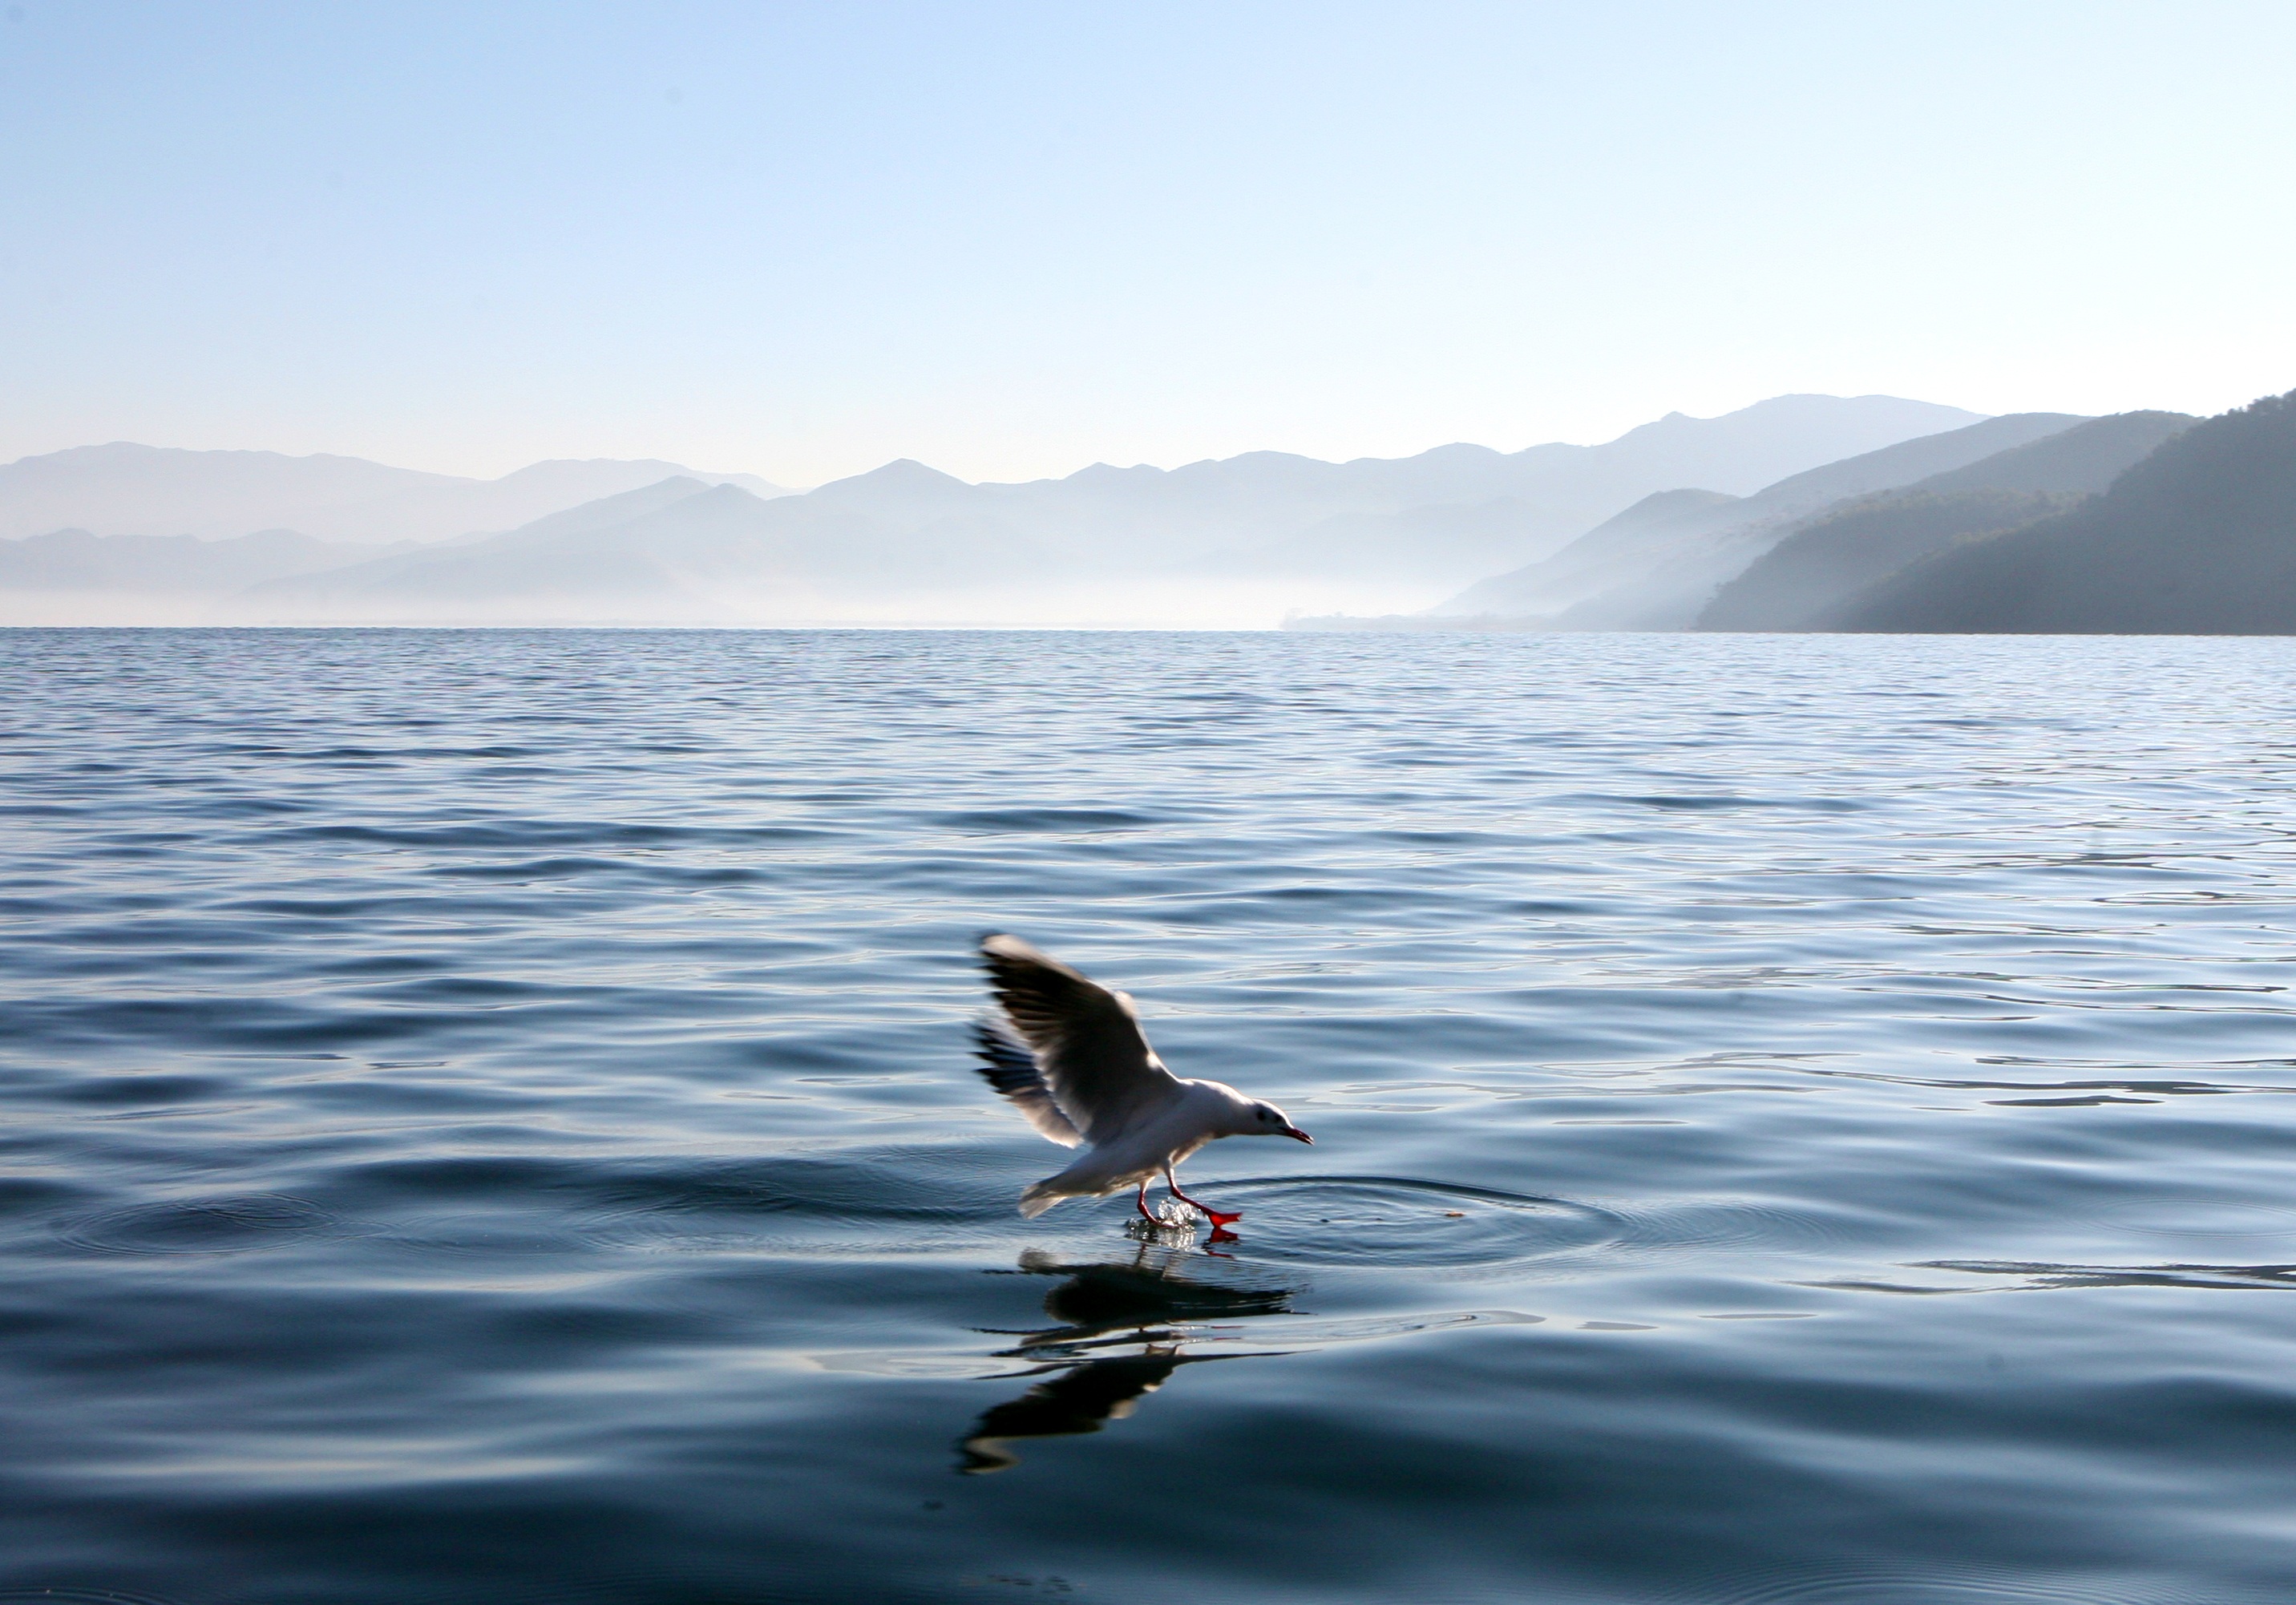
sea, ocean, bird, wave, lake, seabird, fly, gull, autumn, boating, plateau, lugu lake, marine mammal